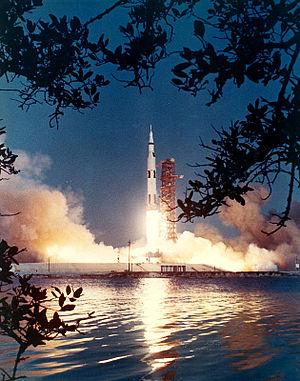
Apollo 6 est le nom d'une des missions du programme spatial Apollo, visant à tester les capacités de la fusée Saturn V lors d'une injection translunaire. Ce fut le dernier vol inhabité du programme et le second de la Saturn V.